Tintange

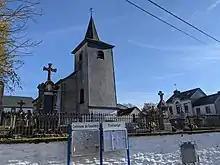
Church of Tintange

Tintange is a village of Wallonia and a district of the municipality of Fauvillers, located in the province of Luxembourg, Belgium. It is part of the Arelerland.